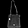
Label: Bag